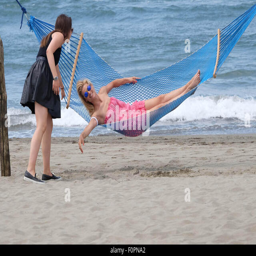
spending time at the beach with her daughter and person by the sea featuring